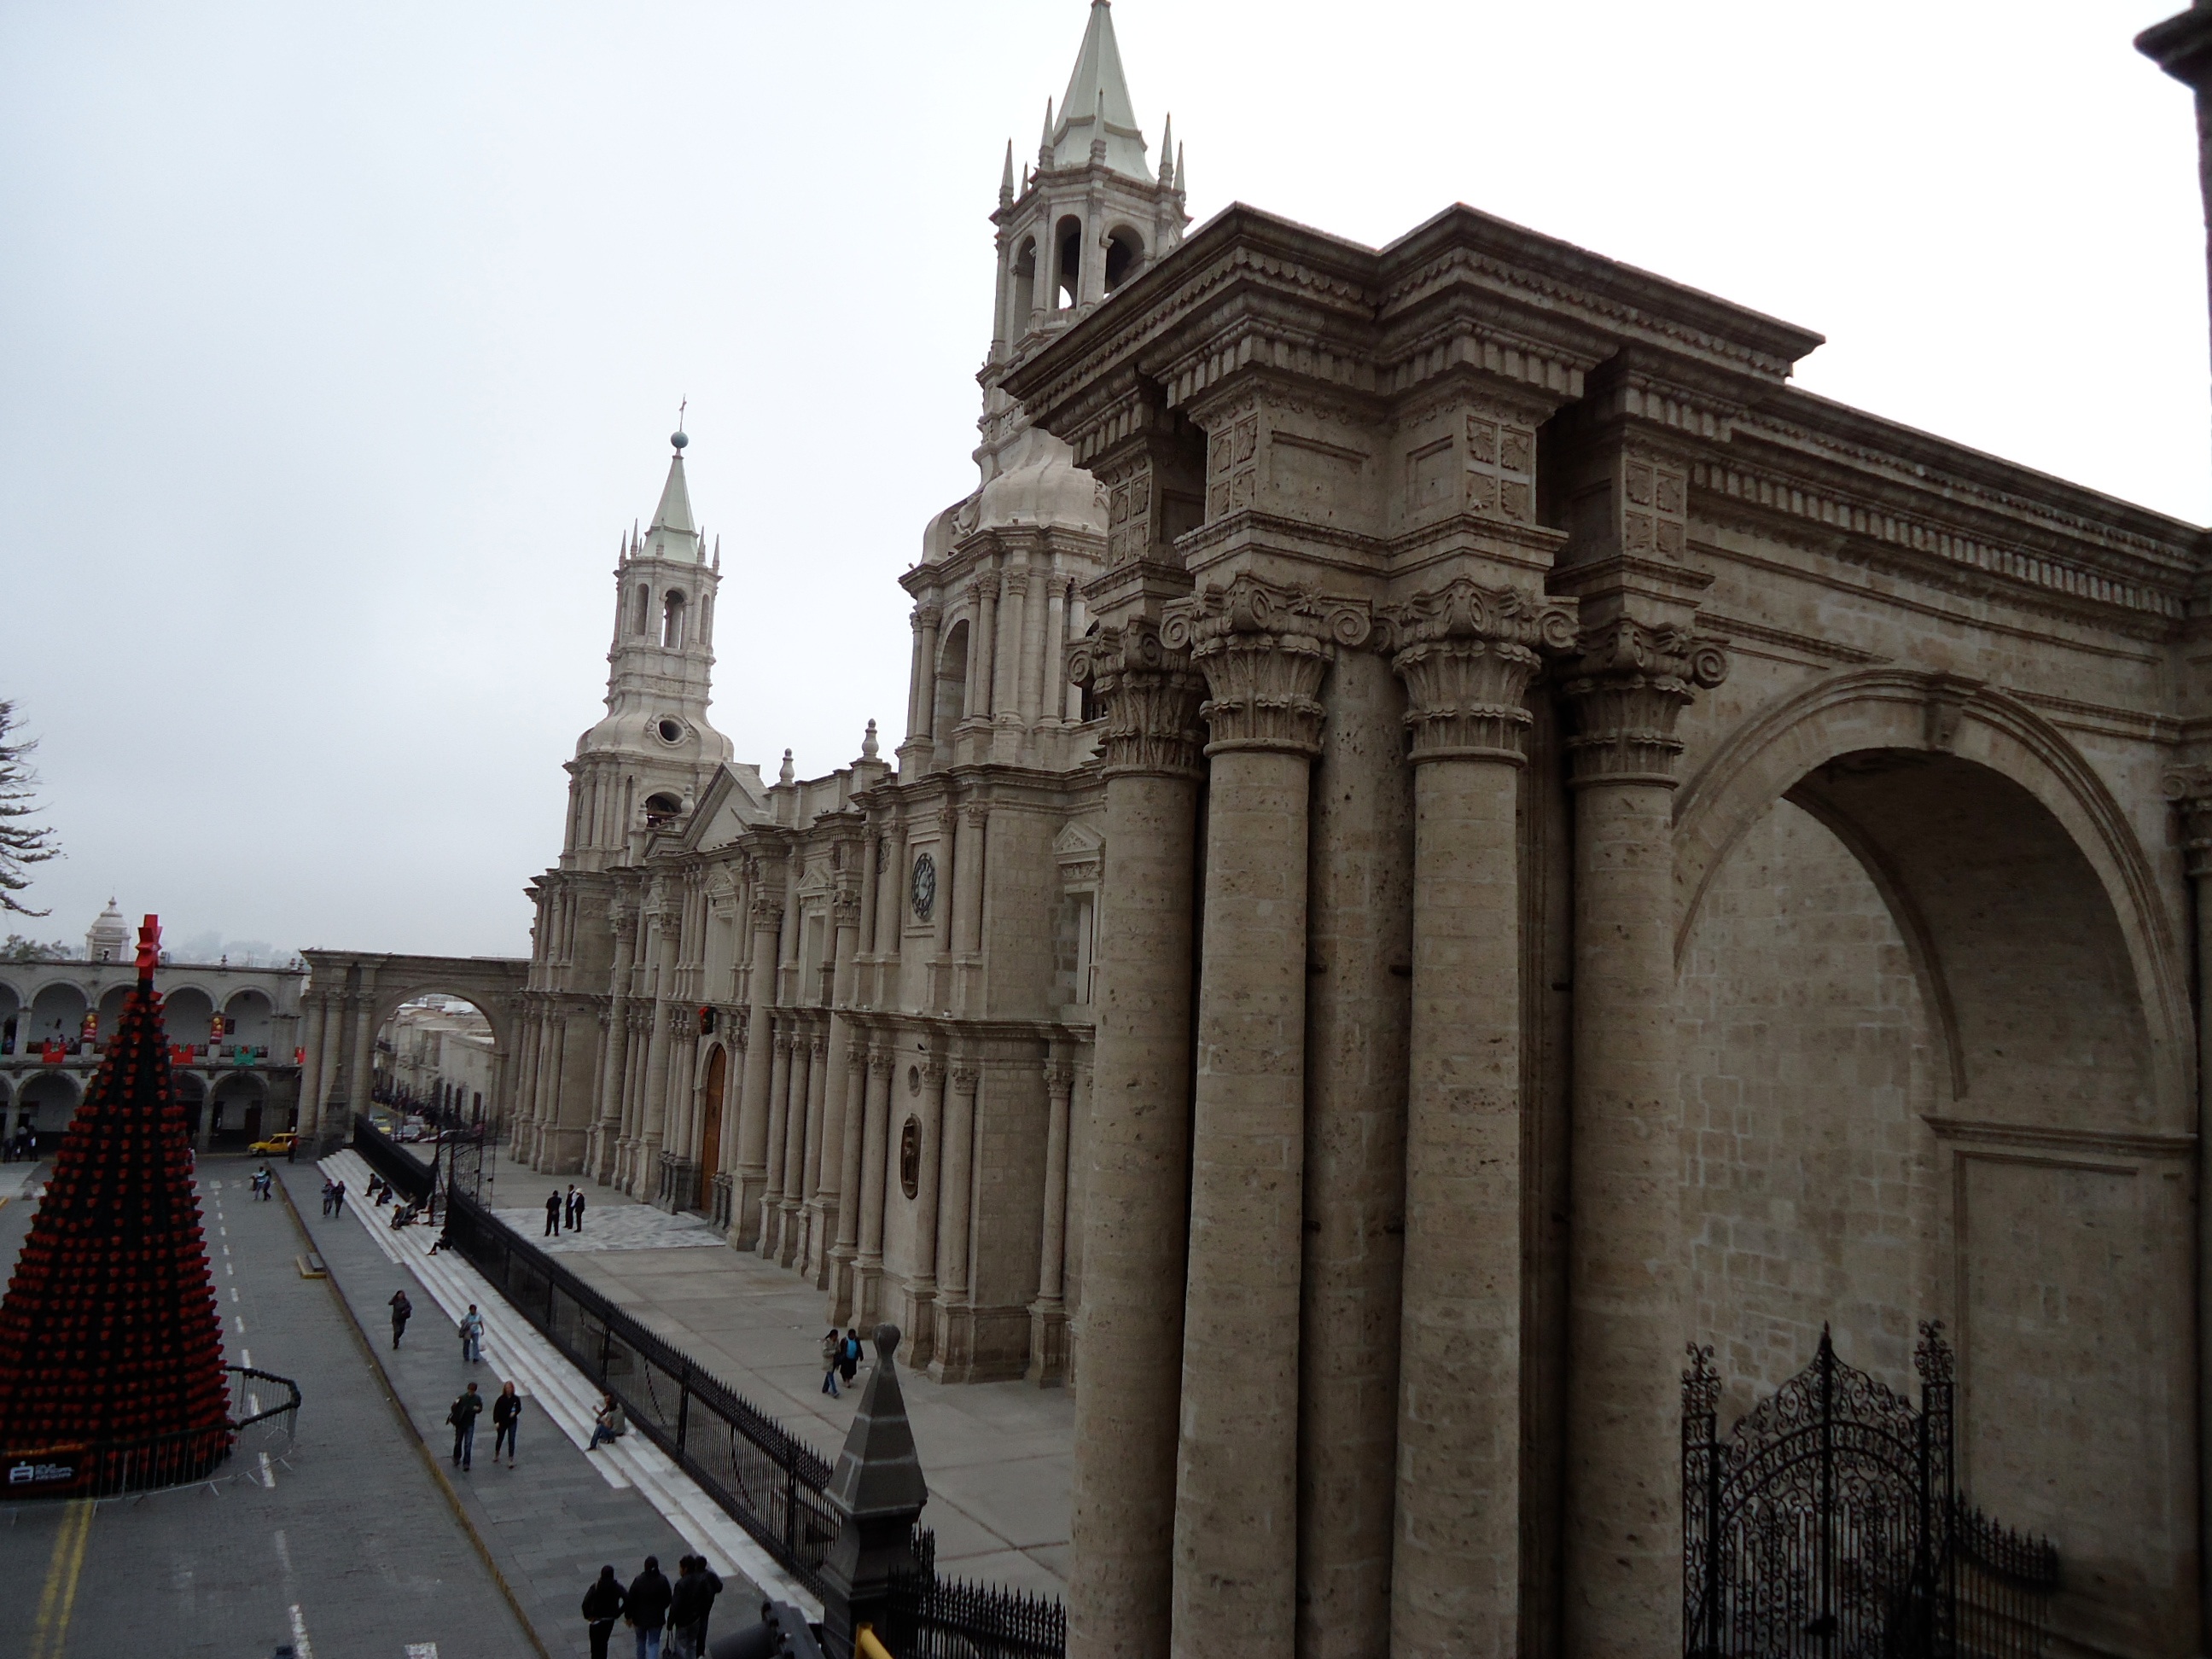
architecture, monument, arch, landmark, cathedral, place of worship, basilica, gothic architecture, ancient history, ancient roman architecture